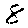
Label: 8